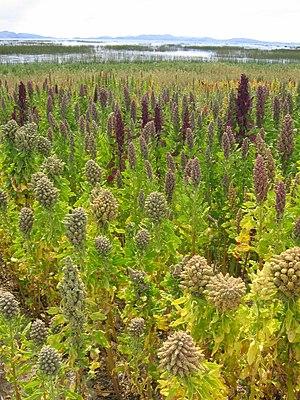
Les cultures sous-utilisées, ou cultures marginalisées, sont également qualifiées de cultures négligées, orphelines, abandonnées, perdues, locales, mineures, traditionnelles, alternatives, de niche ou sous-développées. Ces espèces de plantes domestiquées ont parfois été utilisées pendant des siècles, voire des millénaires, pour leurs propriétés alimentaires, fourragères, oléagineuses, textiles ou médicinales, mais leur importance a diminué avec le temps en raison de contraintes particulières en matière d'approvisionnement et d'utilisation. Ces dernières peuvent être, entre autres, une durée de conservation médiocre, une valeur nutritionnelle non reconnue, une sensibilisation insuffisante des consommateurs ou une mauvaise réputation. Certaines cultures ont été tellement négligées que l'érosion génétique de leurs pools géniques est devenue si grave qu'elles sont souvent considérées comme des cultures perdues.
Les grains anciens sont un ensemble de grains de céréales et de pseudocéréales qui sont considérés comme ayant été peu modifiés par la sélection variétale au cours des derniers millénaires, par opposition aux céréales les plus répandues telles que le maïs, le riz, le seigle et les variétés modernes de blé, qui sont le résultat de milliers d'années de sélection continue.